Carian Trail

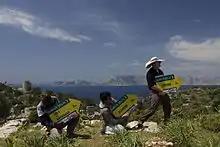
Putting signposts on Carian Trail

Even though it's known that local hikers have used the trail for outdoor sports before the establishment of the Carian trail, foundation of a continuous trail can be attributed to the premise expedition trips of Yunus Özdemir, Altay Özcan, Volkan Demir and Dean Livesley starting in 2009, which lasted 4 winters. The idea behind the expedition was to establish a long-distance hiking trail around the historical Carian regions. After the initial expeditions a route made of historic roads, village paths, ridgeways and forest alleys was established.